List of birds of Ohio

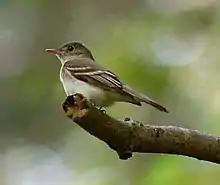
Acadian flycatcher

Woodpeckers are small to medium-sized birds with chisel-like beaks, short legs, stiff tails, and long tongues used for capturing insects. Some species have feet with two toes pointing forward and two backward, while several species have only three toes. Many woodpeckers have the habit of tapping noisily on tree trunks with their beaks. Eleven species have been recorded in Ohio.